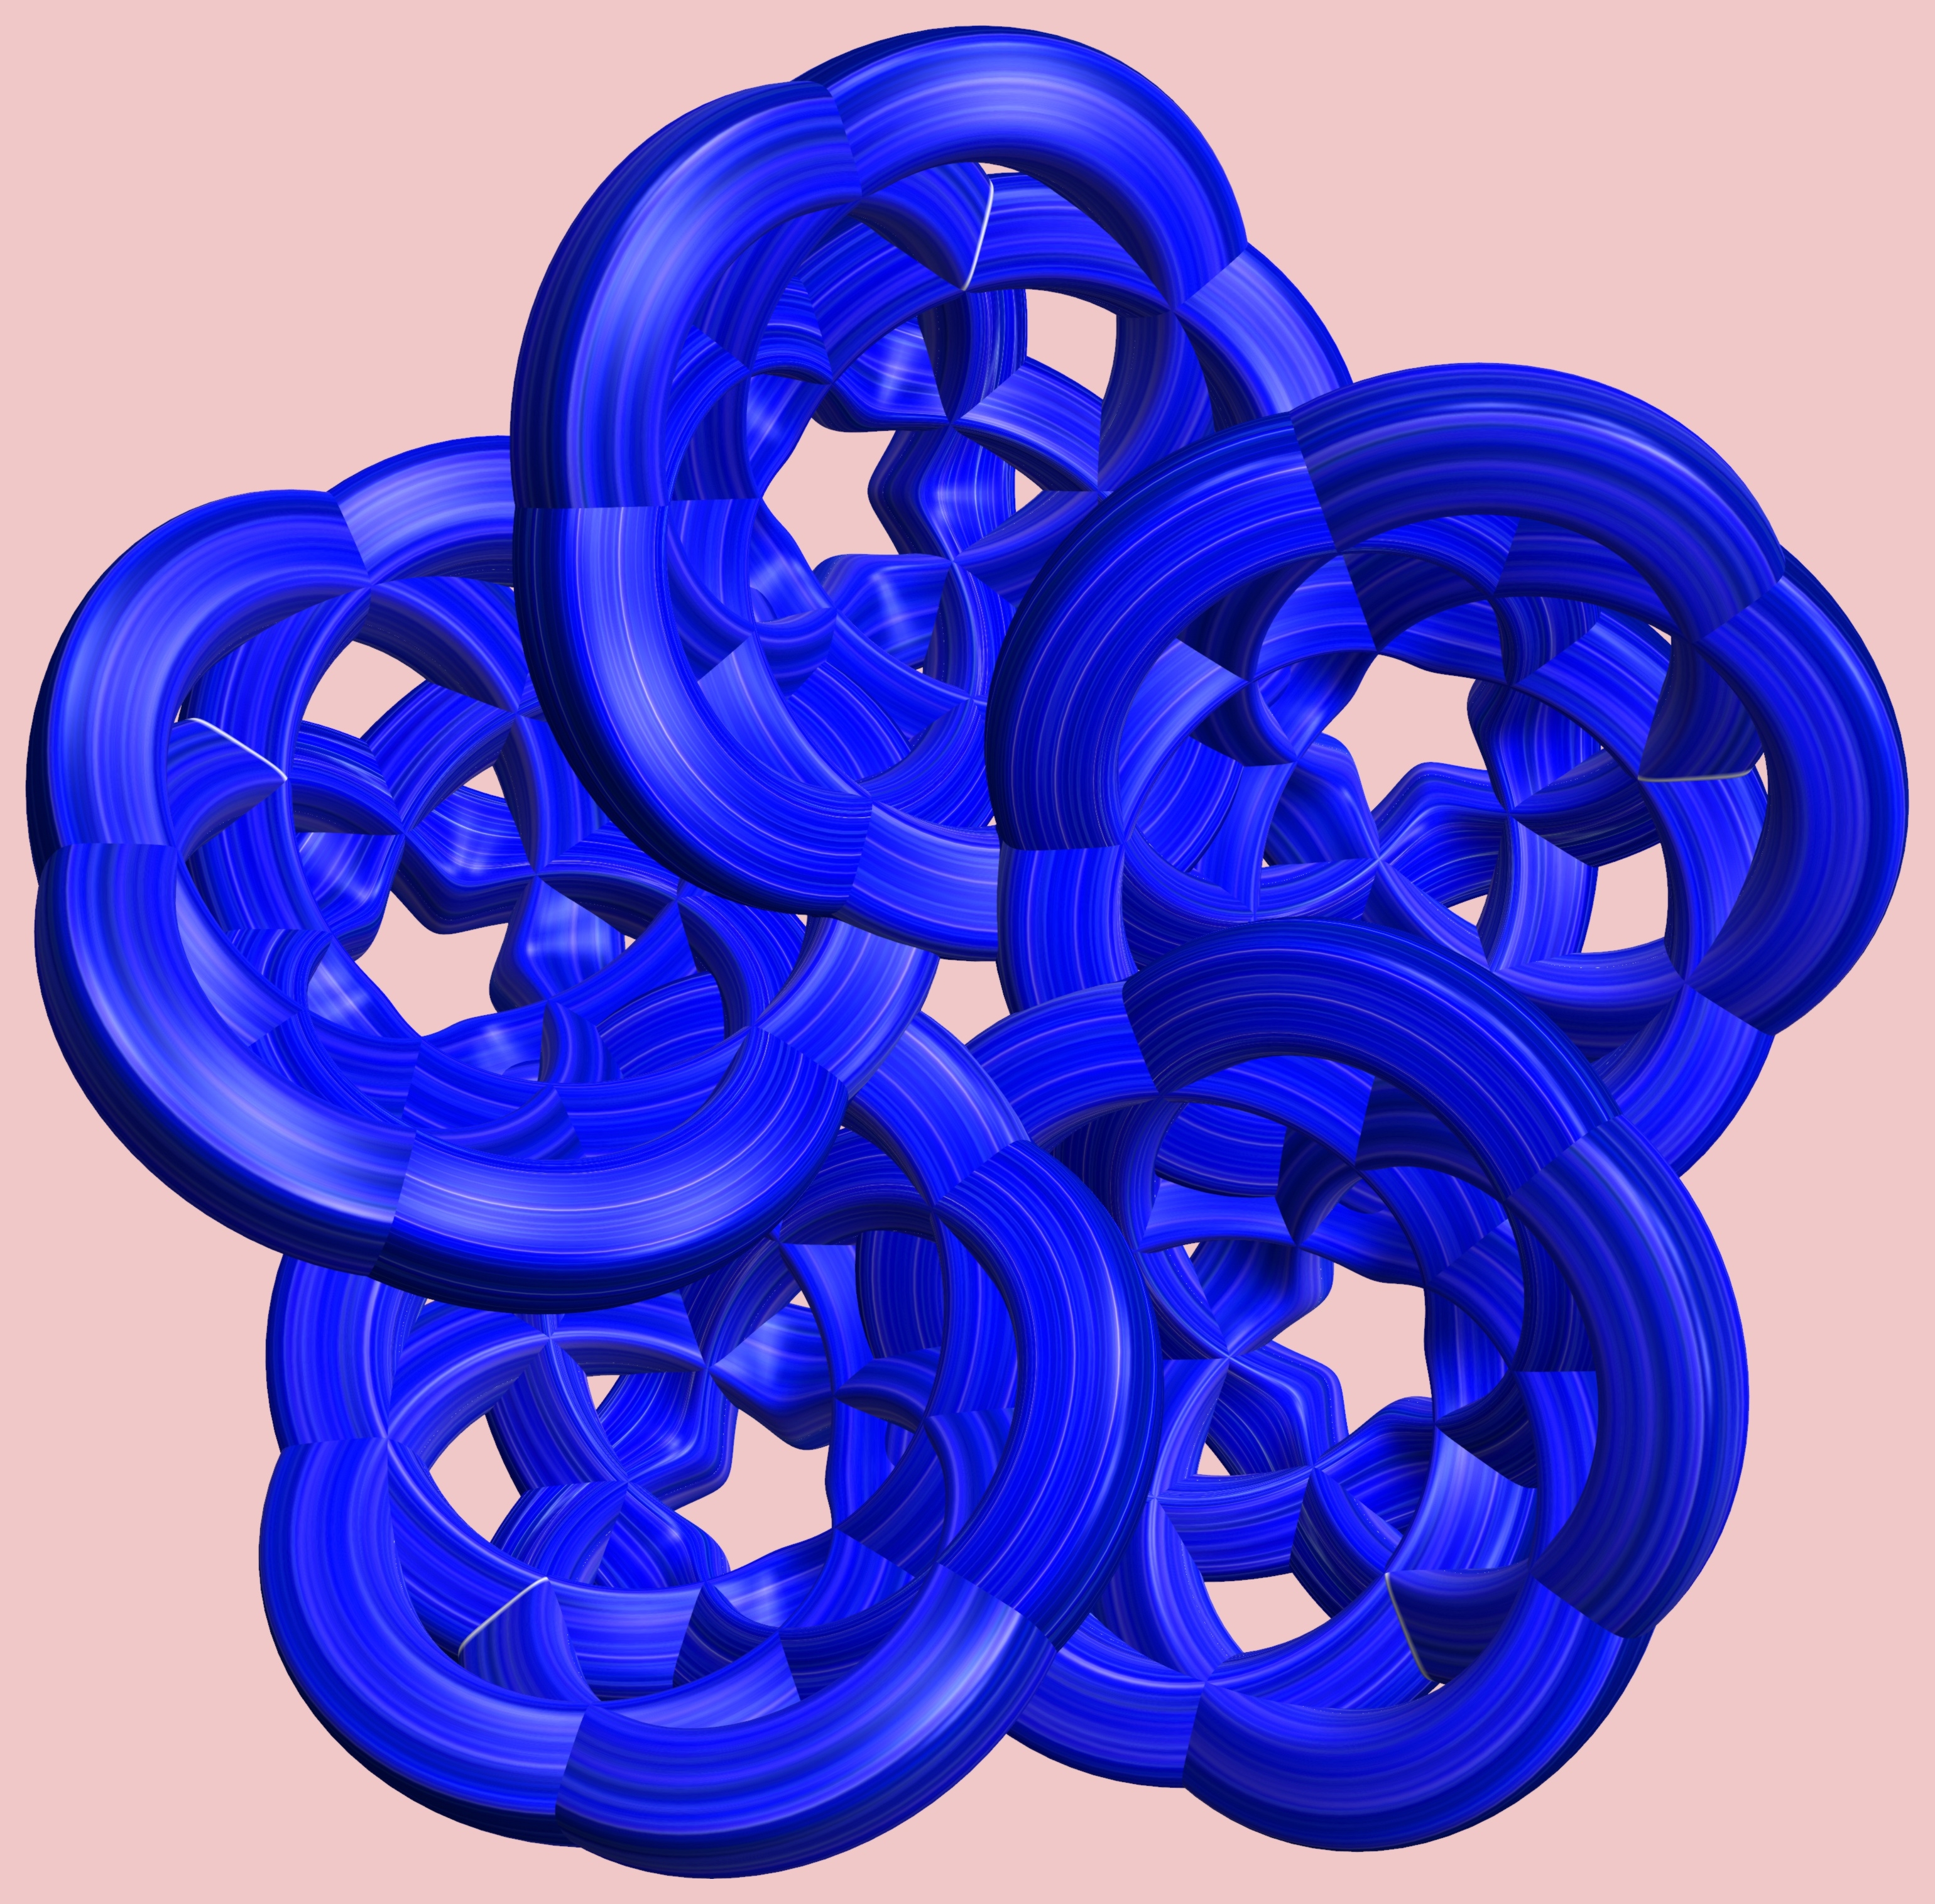
structure, wheel, texture, pattern, geometry, blue, circle, product, font, sculpture, cool image, design, symmetry, 3d, graphic, shape, torus, mathematica, cg, parametricplot3d, code, program, algorithm, mapping, geometricsculpture, lissajous, cobalt blue